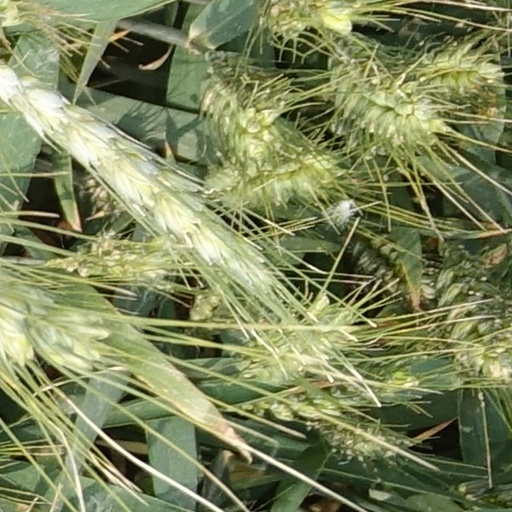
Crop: wheat